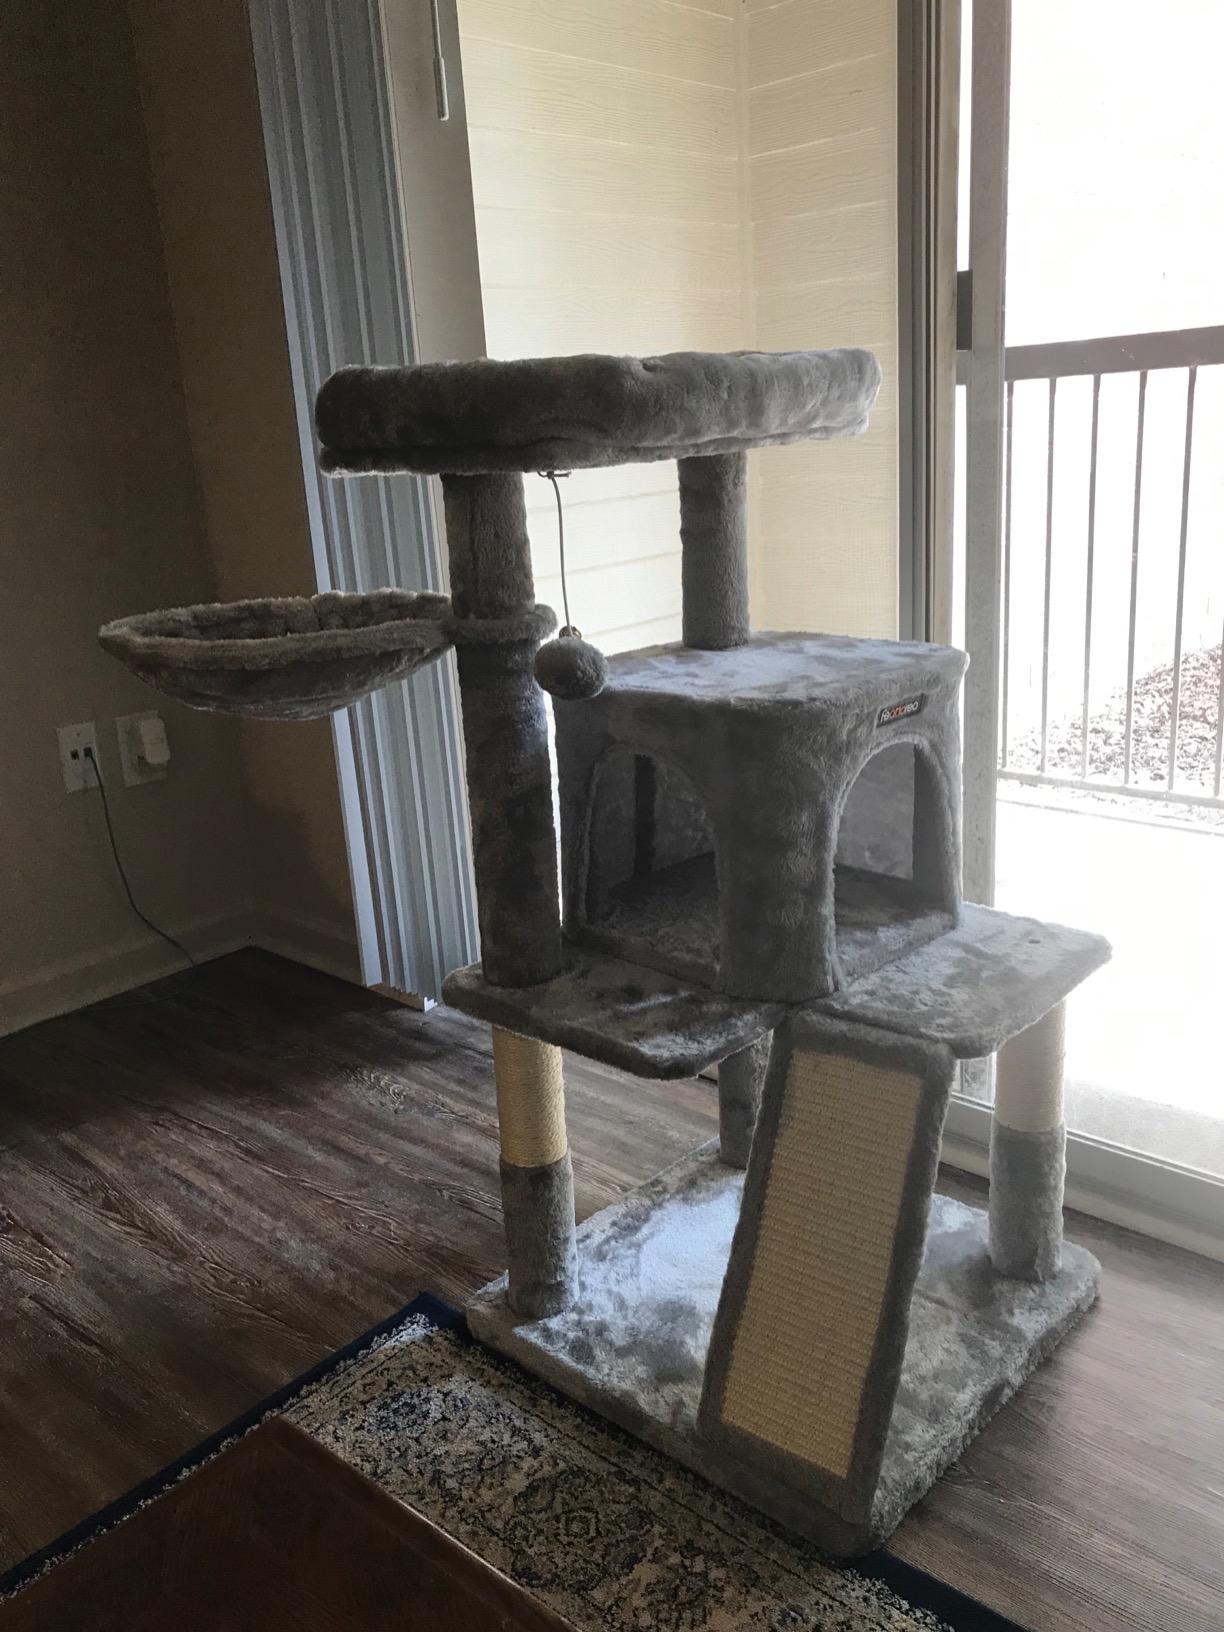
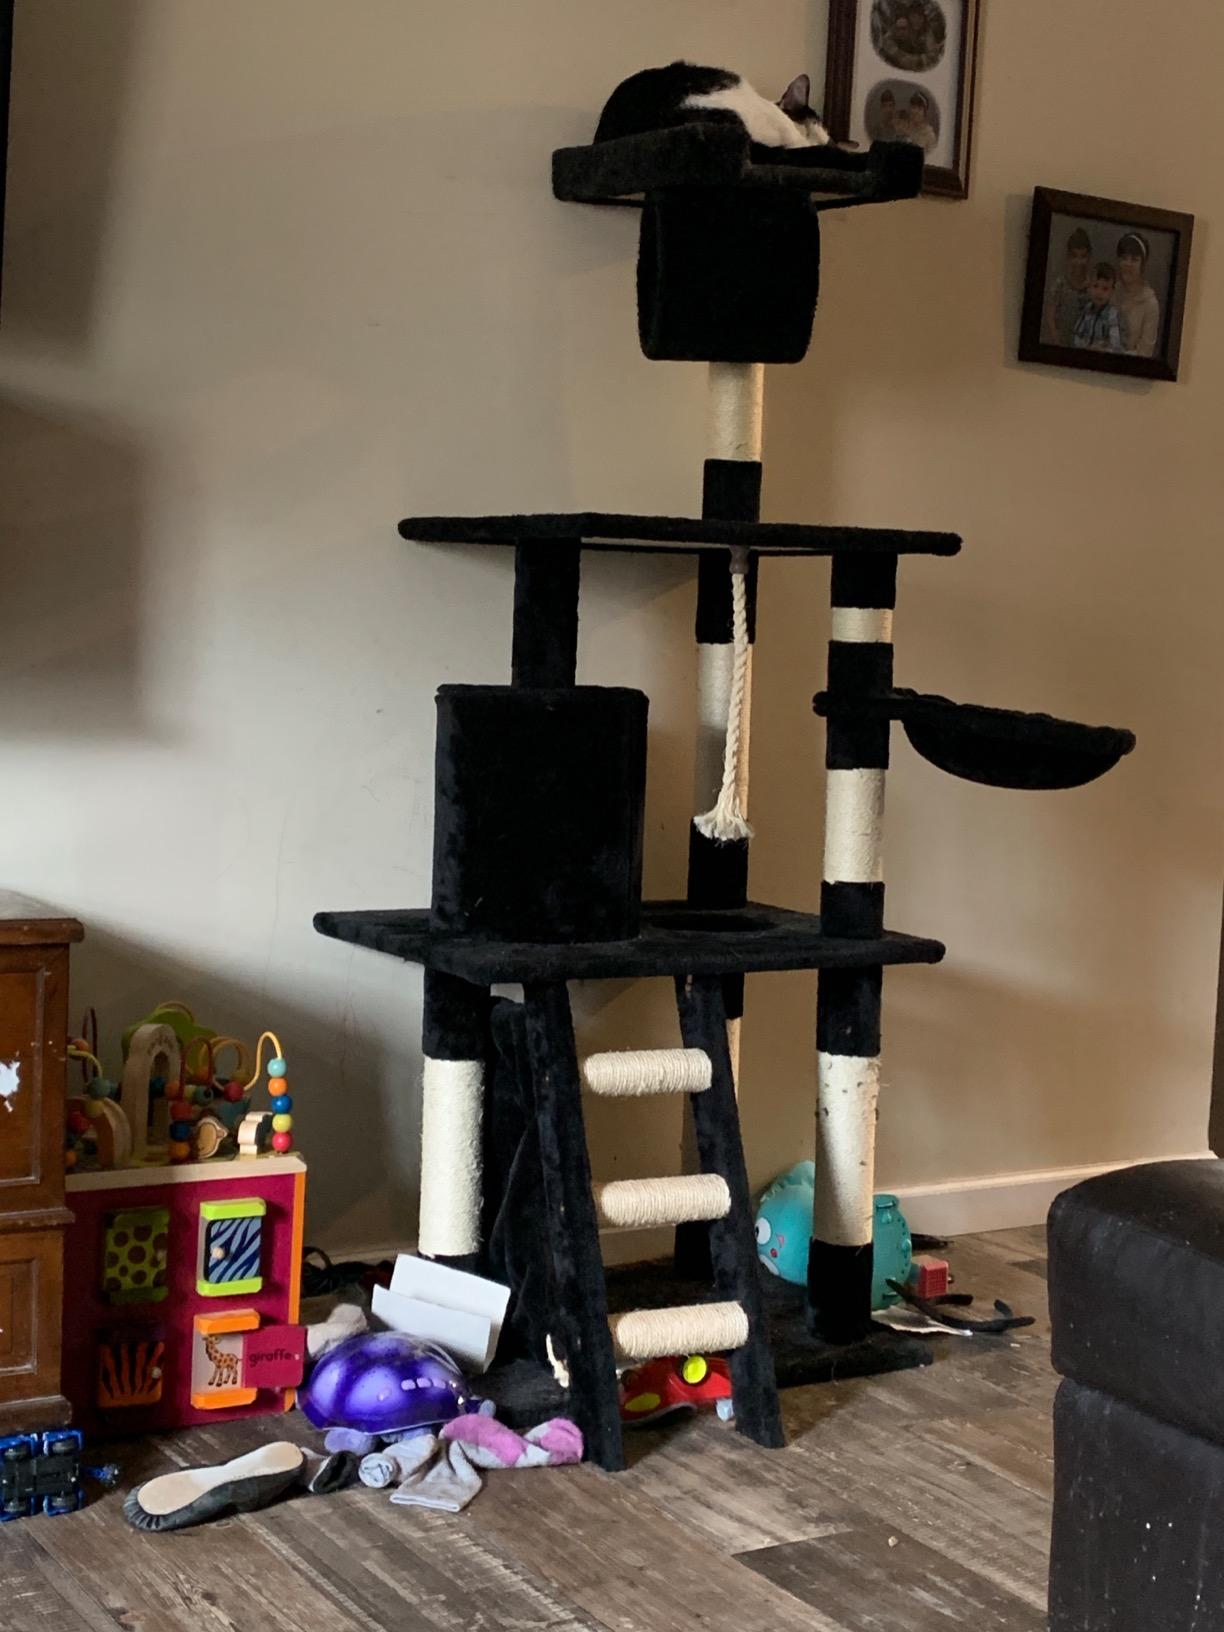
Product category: items_cat tree
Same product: no